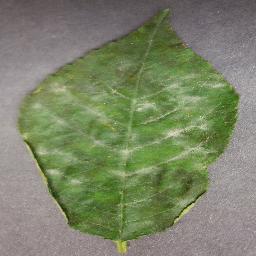
Label: Cherry___Powdery_mildew